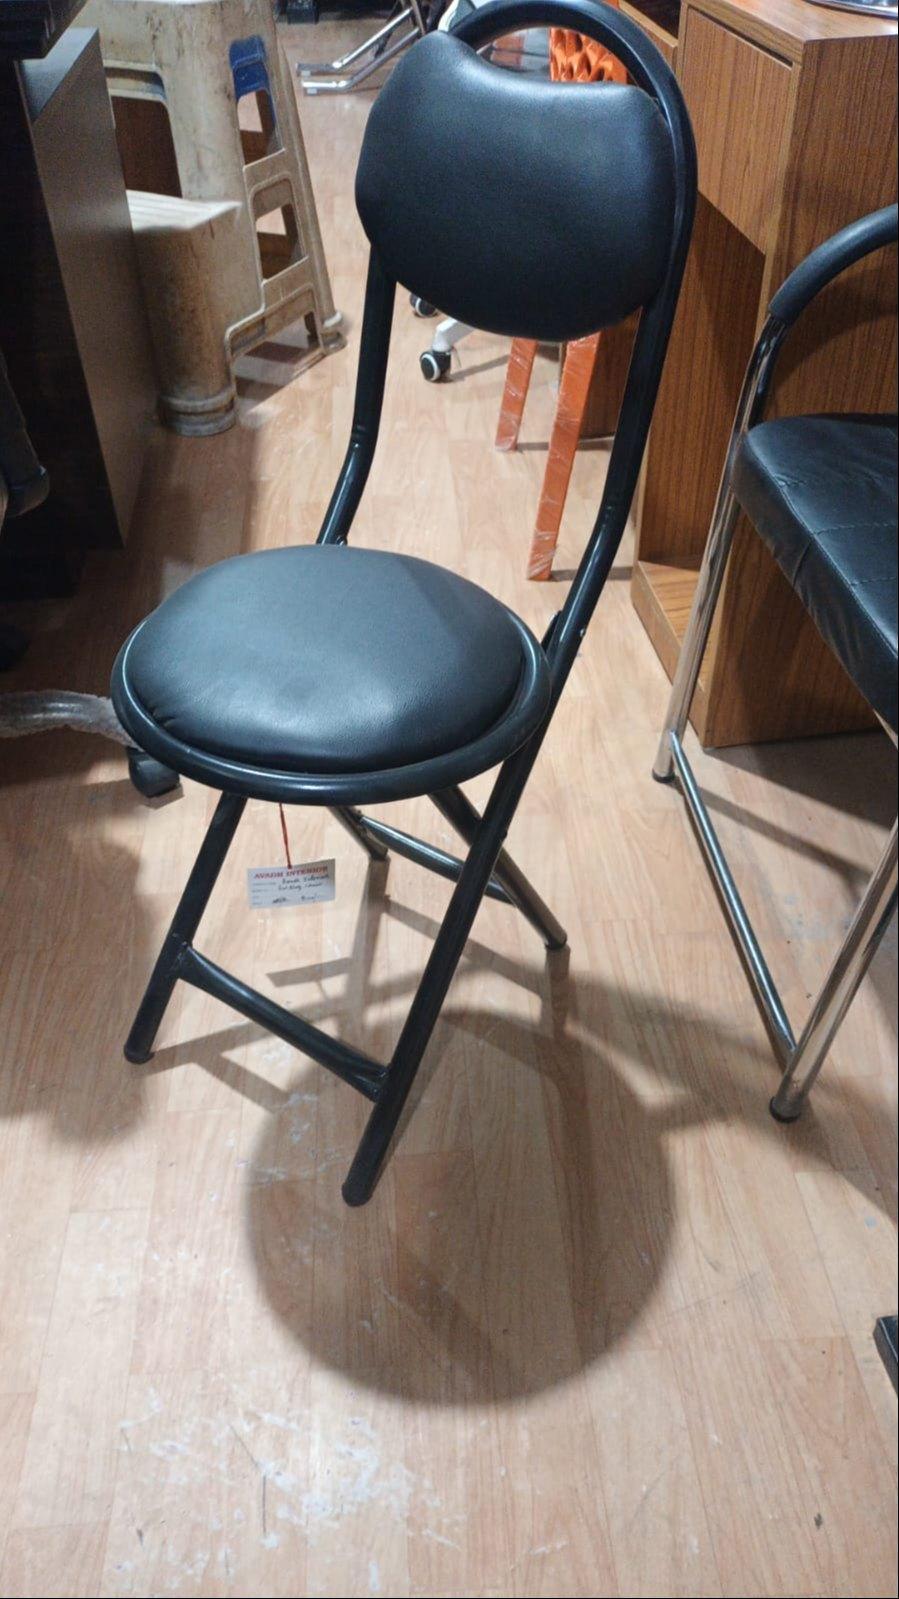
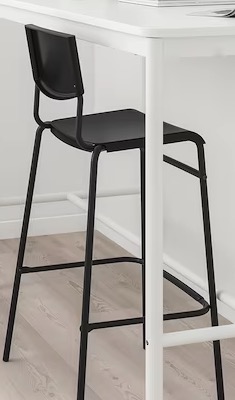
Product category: stool
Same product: no